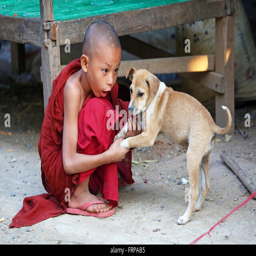
portrait of a young monk playing with a pet dog at a temple